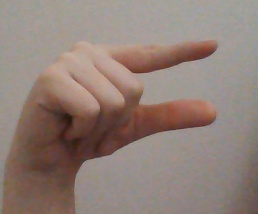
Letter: dal